John Erskine, Earl of Mar (1558–1634)

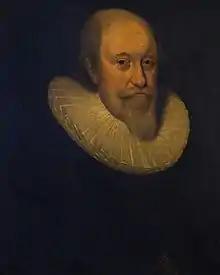
Portrait of John Erskine, Earl of Mar

John Erskine, 2nd Earl of Mar (c. 155814 December 1634) was a Scottish politician, the only son of another John Erskine and Annabella Murray. He is regarded as both the 19th earl (in the 1st creation) and the 2nd earl (in the 7th).